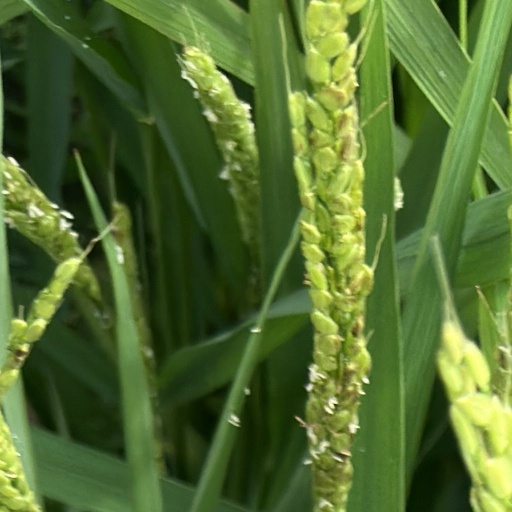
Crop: rice